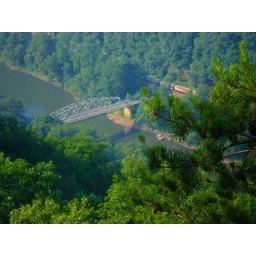
Train bridge and train on the far side of gourge - taken from the observation at 600ft above the ground